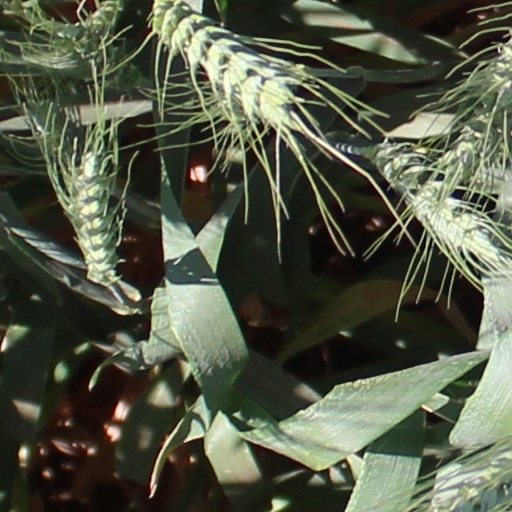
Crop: wheat